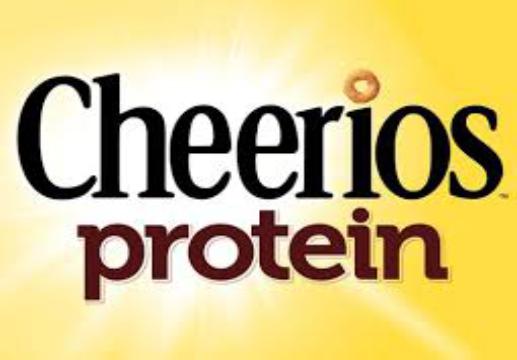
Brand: Berry Burst Cheerios
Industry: Food